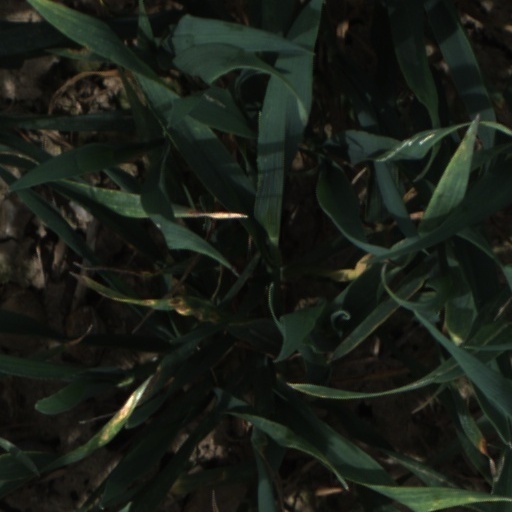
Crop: wheat